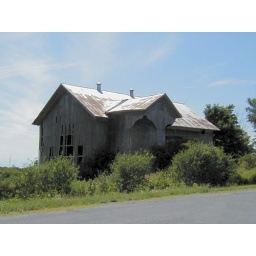
Interesting barn with round wooden silo, Middle Road, near Watertown, NY